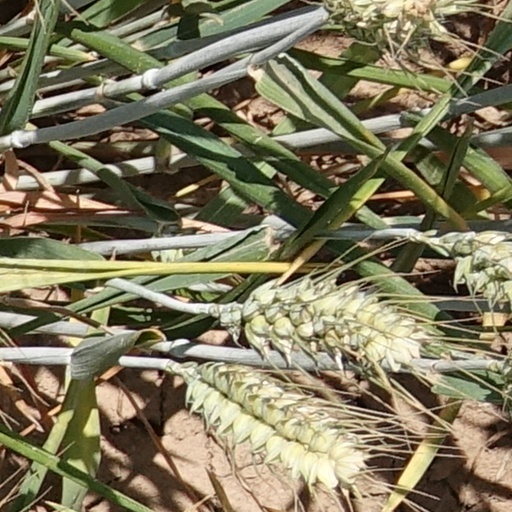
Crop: wheat